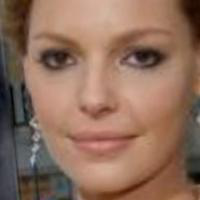
Age group: age 21-30